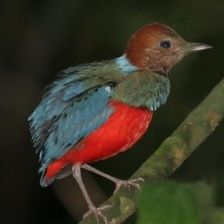
Species: RED BELLIED PITTA
Scientific name: PITTA ERYTHROGASTER